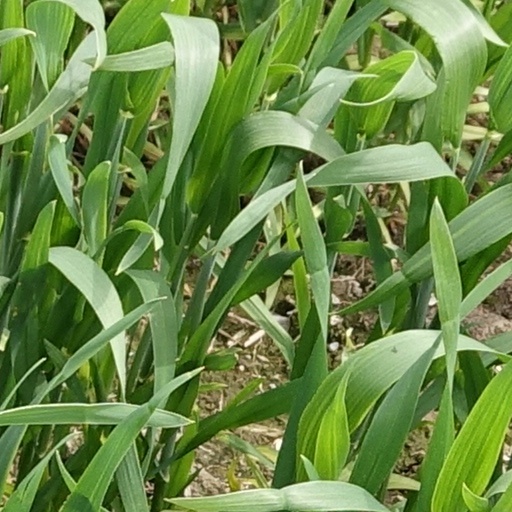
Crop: wheat